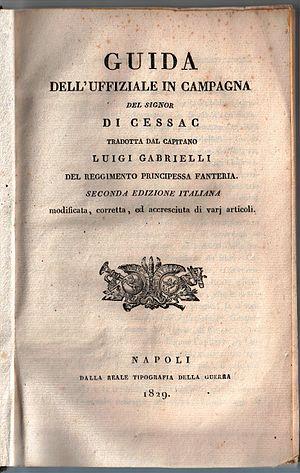
Frontispice de la deuxième édition de la Guida dell'Uffiziale in Campagna
Luigi Cante Gabrielli-Quercita, militaire et écrivain italien.